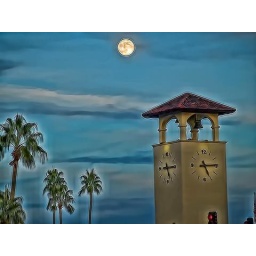
Clock tower over library in Sun City West, AZ